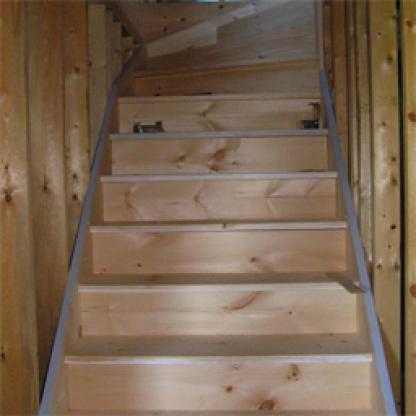
Scene: Indoor